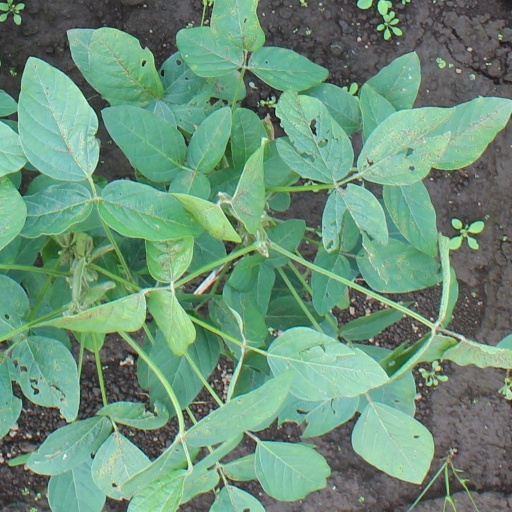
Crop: soybean